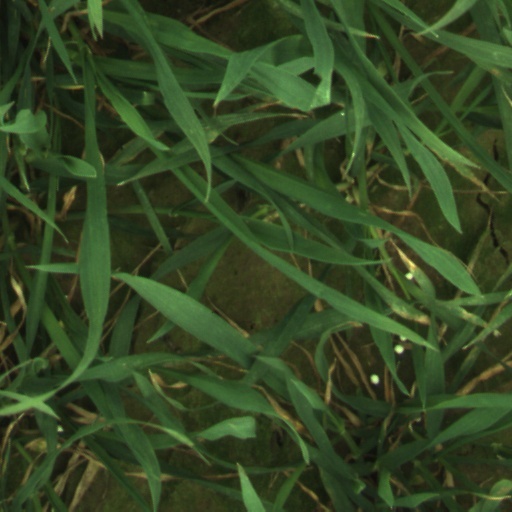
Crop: wheat